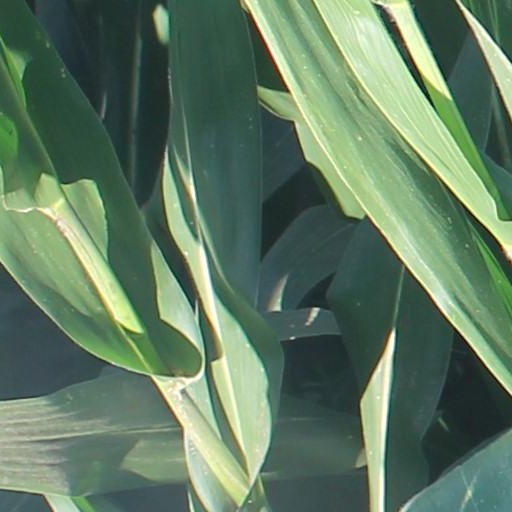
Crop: maize; corn